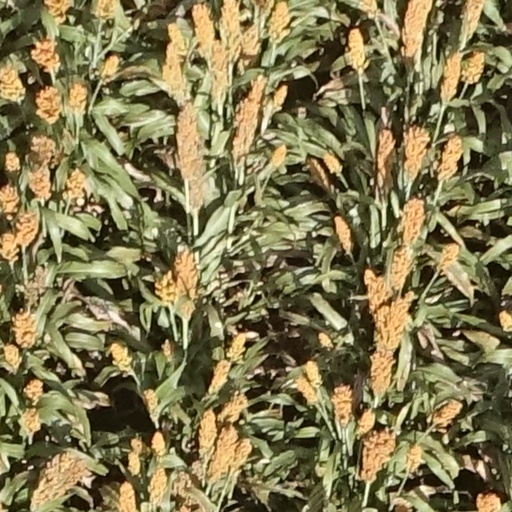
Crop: sorghum